Saint-Pantaly-d'Excideuil

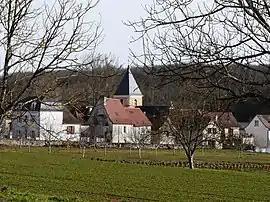
A general view of Saint-Pantaly-d'Excideuil

Saint-Pantaly-d'Excideuil (literally "Saint-Pantaly of Excideuil") is a commune in the Dordogne department in Nouvelle-Aquitaine in the southwestern part of France.